Cheyenne River Indian Reservation

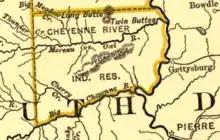
Map of the reservation from 1900

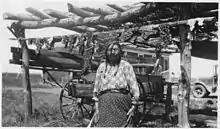
Woman drying food on an outdoor rack in the 1930s

The Treaty of Fort Laramie of 1868 created the Great Sioux Reservation, a single reservation covering parts of six states, including both of the Dakotas. Subsequent treaties in the 1870s and 1880s broke this reservation up into several smaller reservations. The Cheyenne River Indian Reservation was created in 1889.